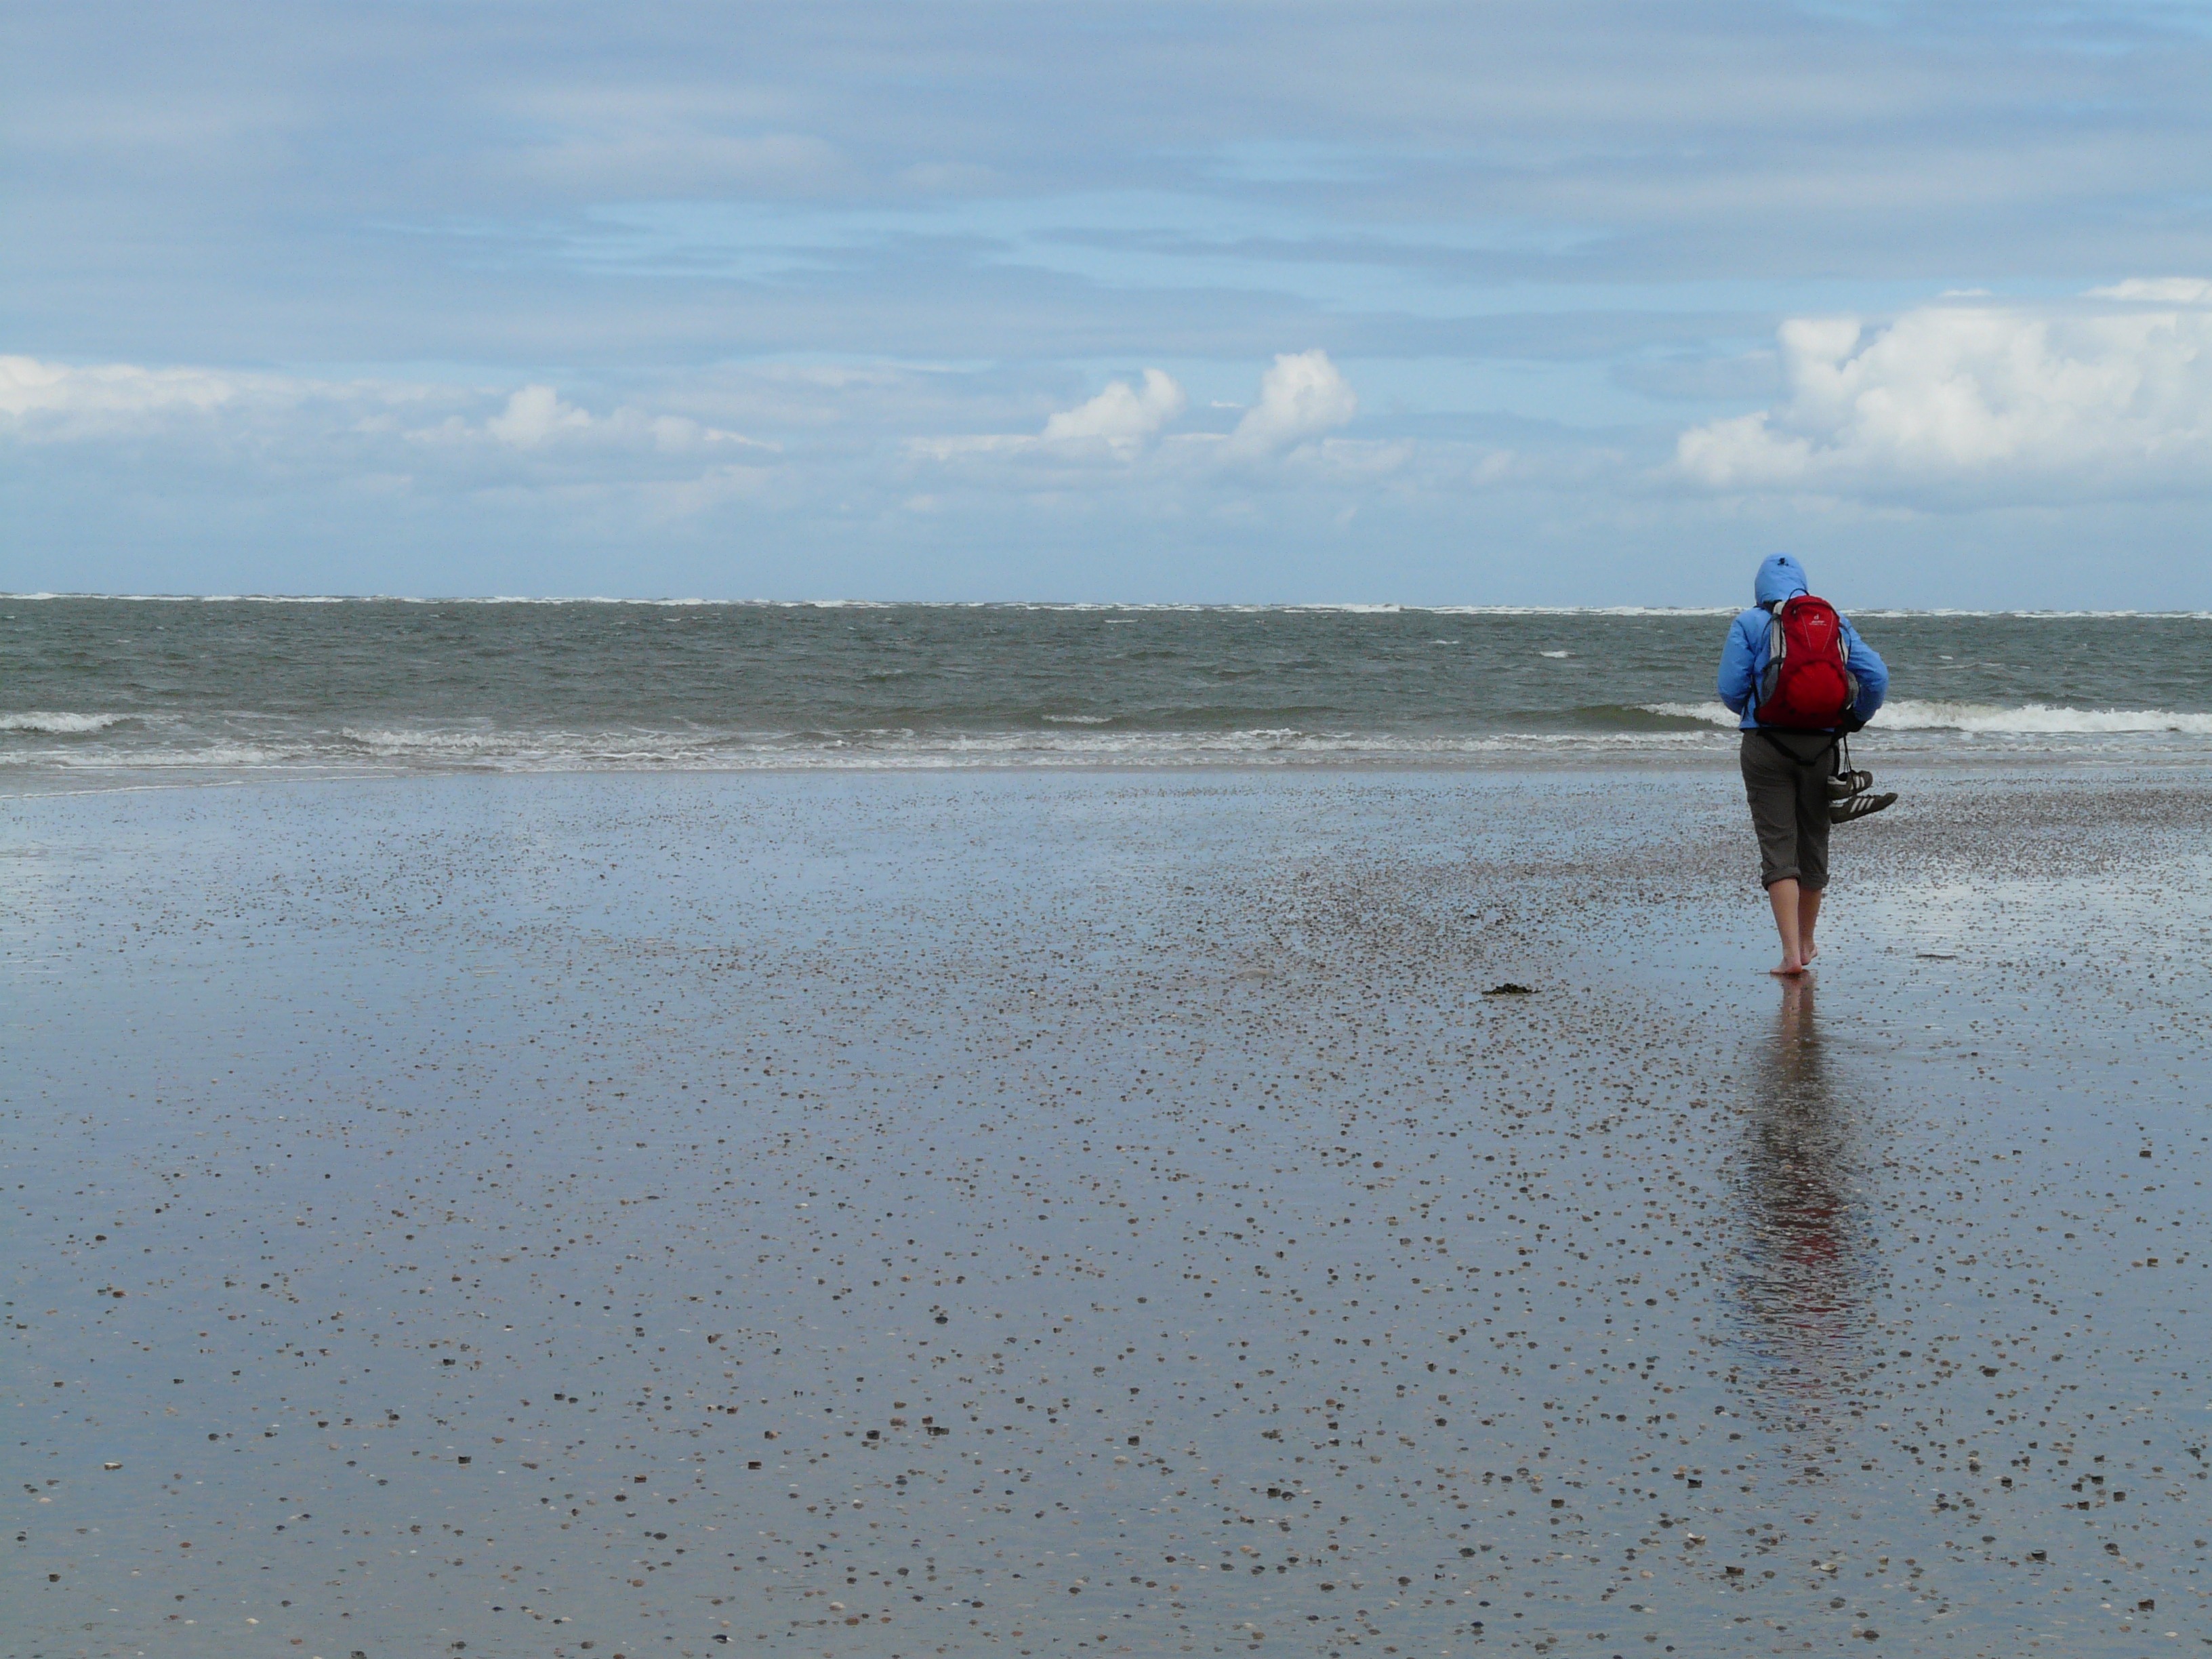
beach, sea, coast, water, sand, ocean, horizon, person, shore, wave, wind, vacation, bay, human, infinity, body of water, loneliness, wide, windy, frisch, wanderer, beach walk, mudflat